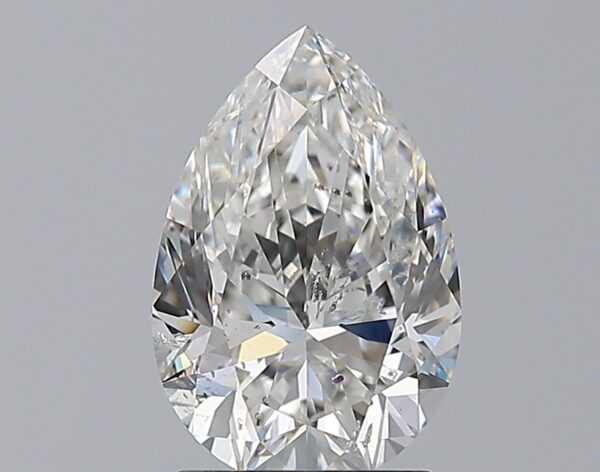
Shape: pear
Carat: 2
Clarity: SI2
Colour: F
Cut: VG
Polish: EX
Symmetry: EX
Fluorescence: N
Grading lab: GIA
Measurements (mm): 10.37 x 6.98 x 4.45